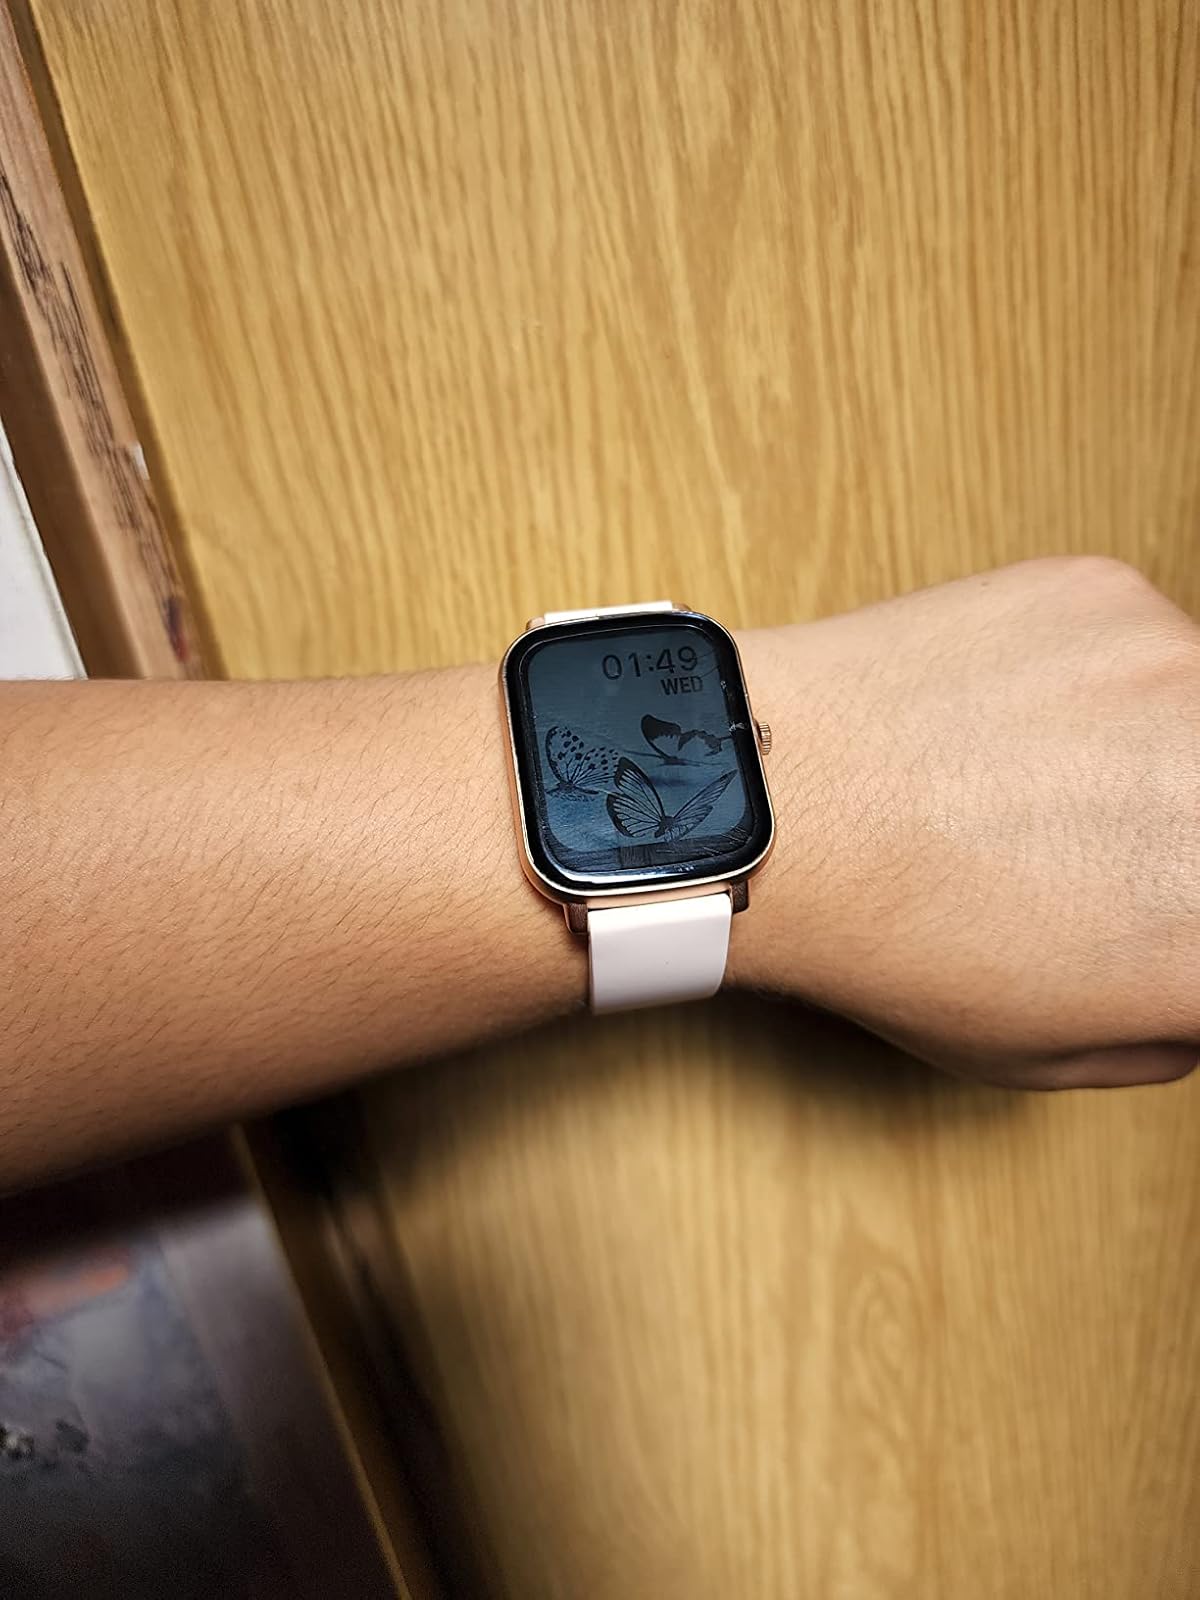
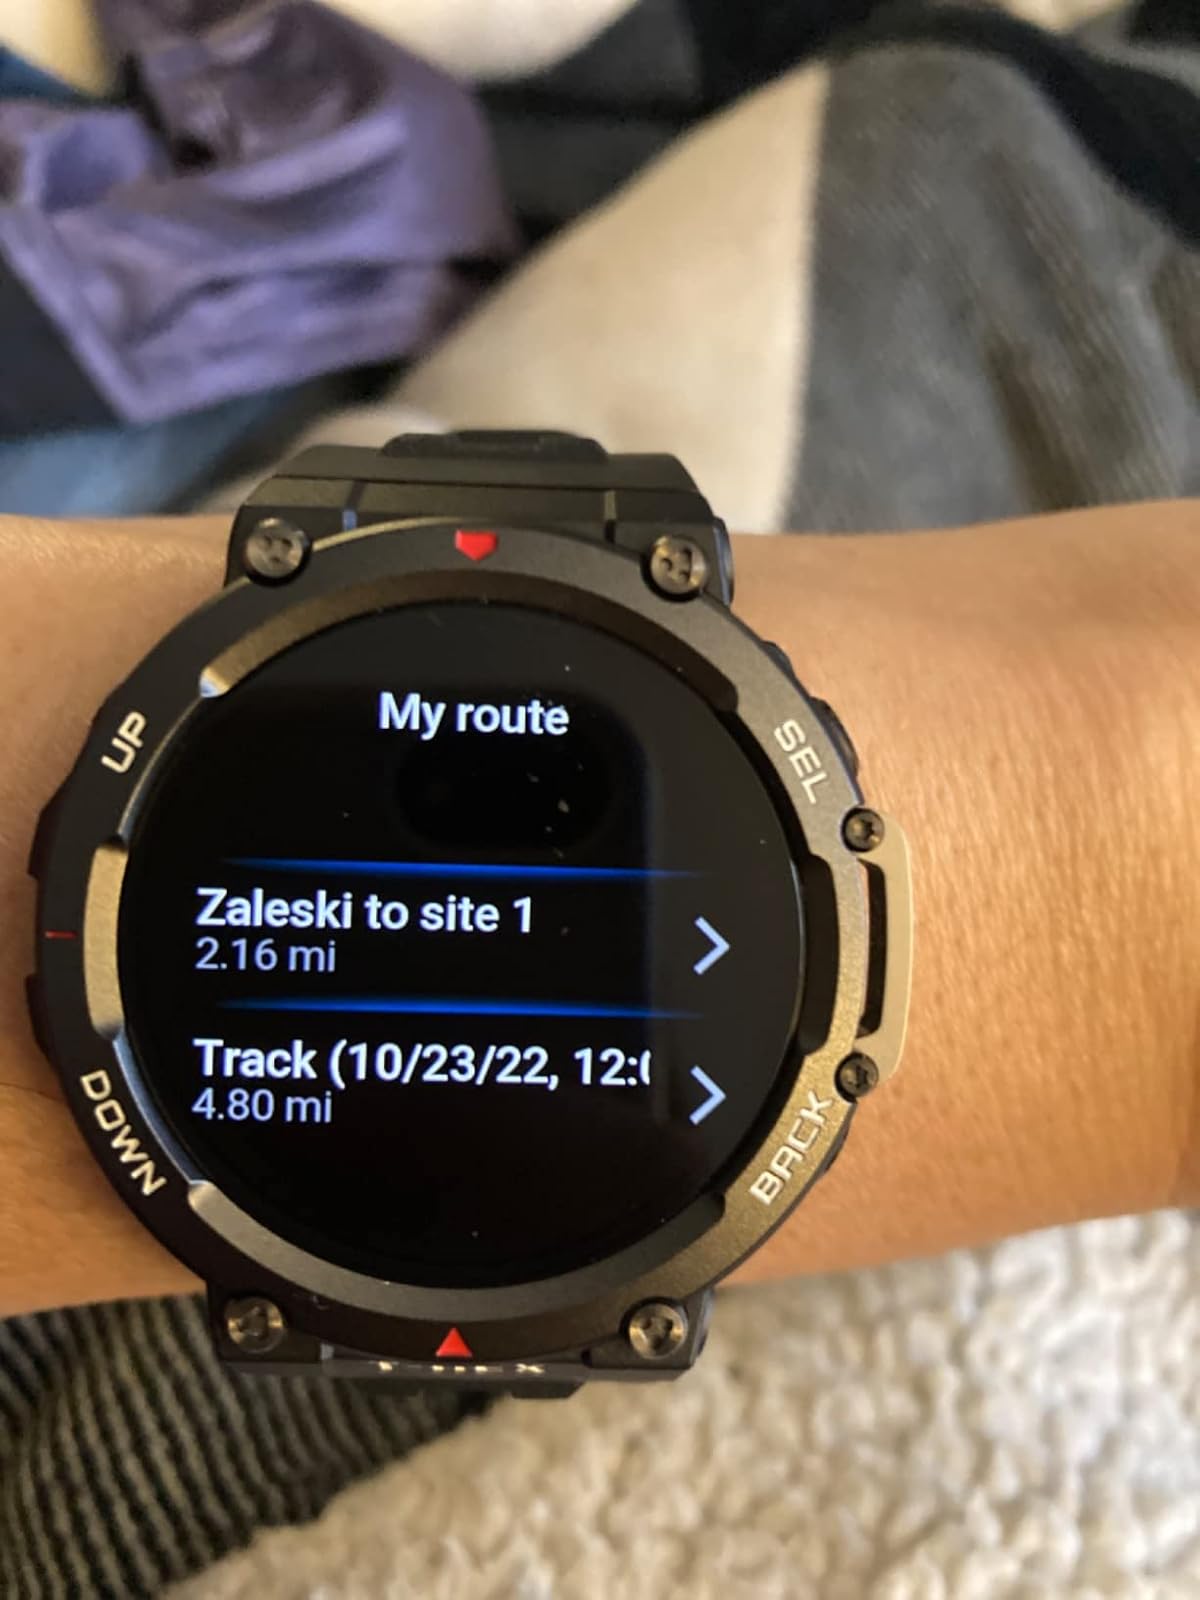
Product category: smartwatch
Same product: no